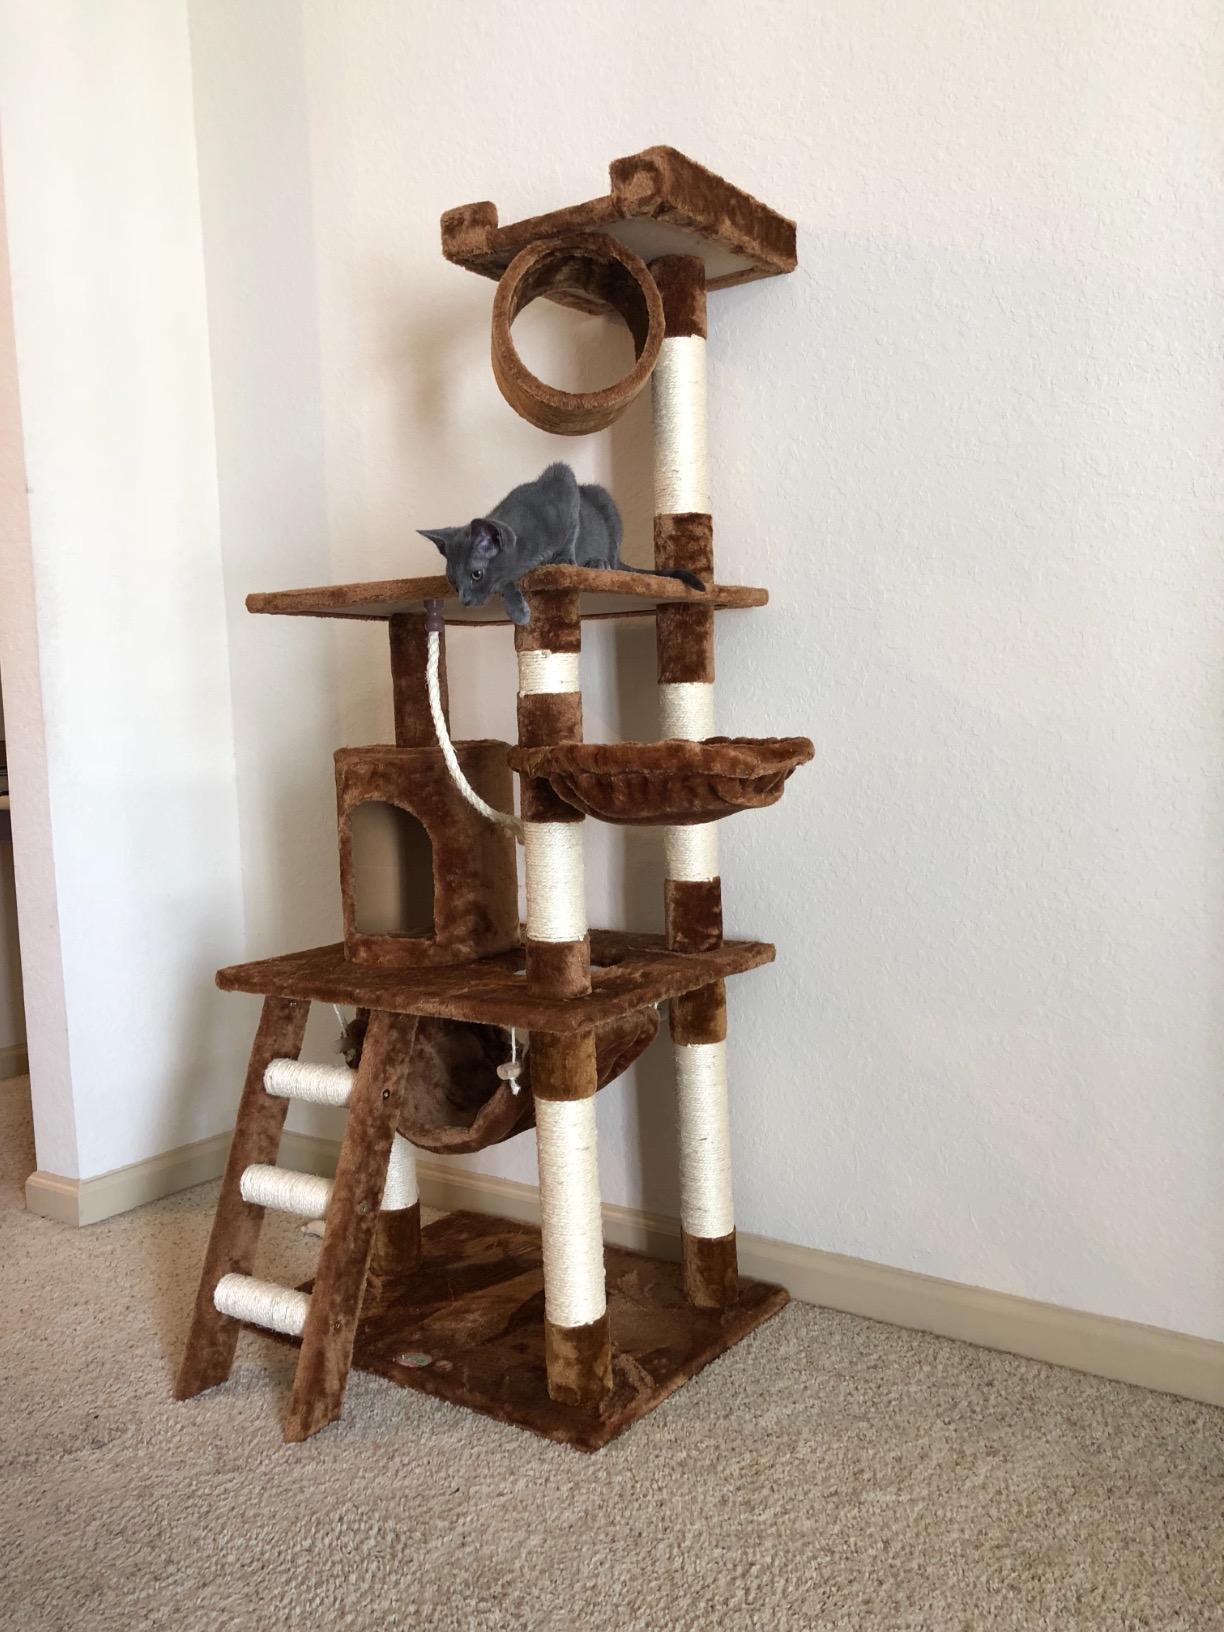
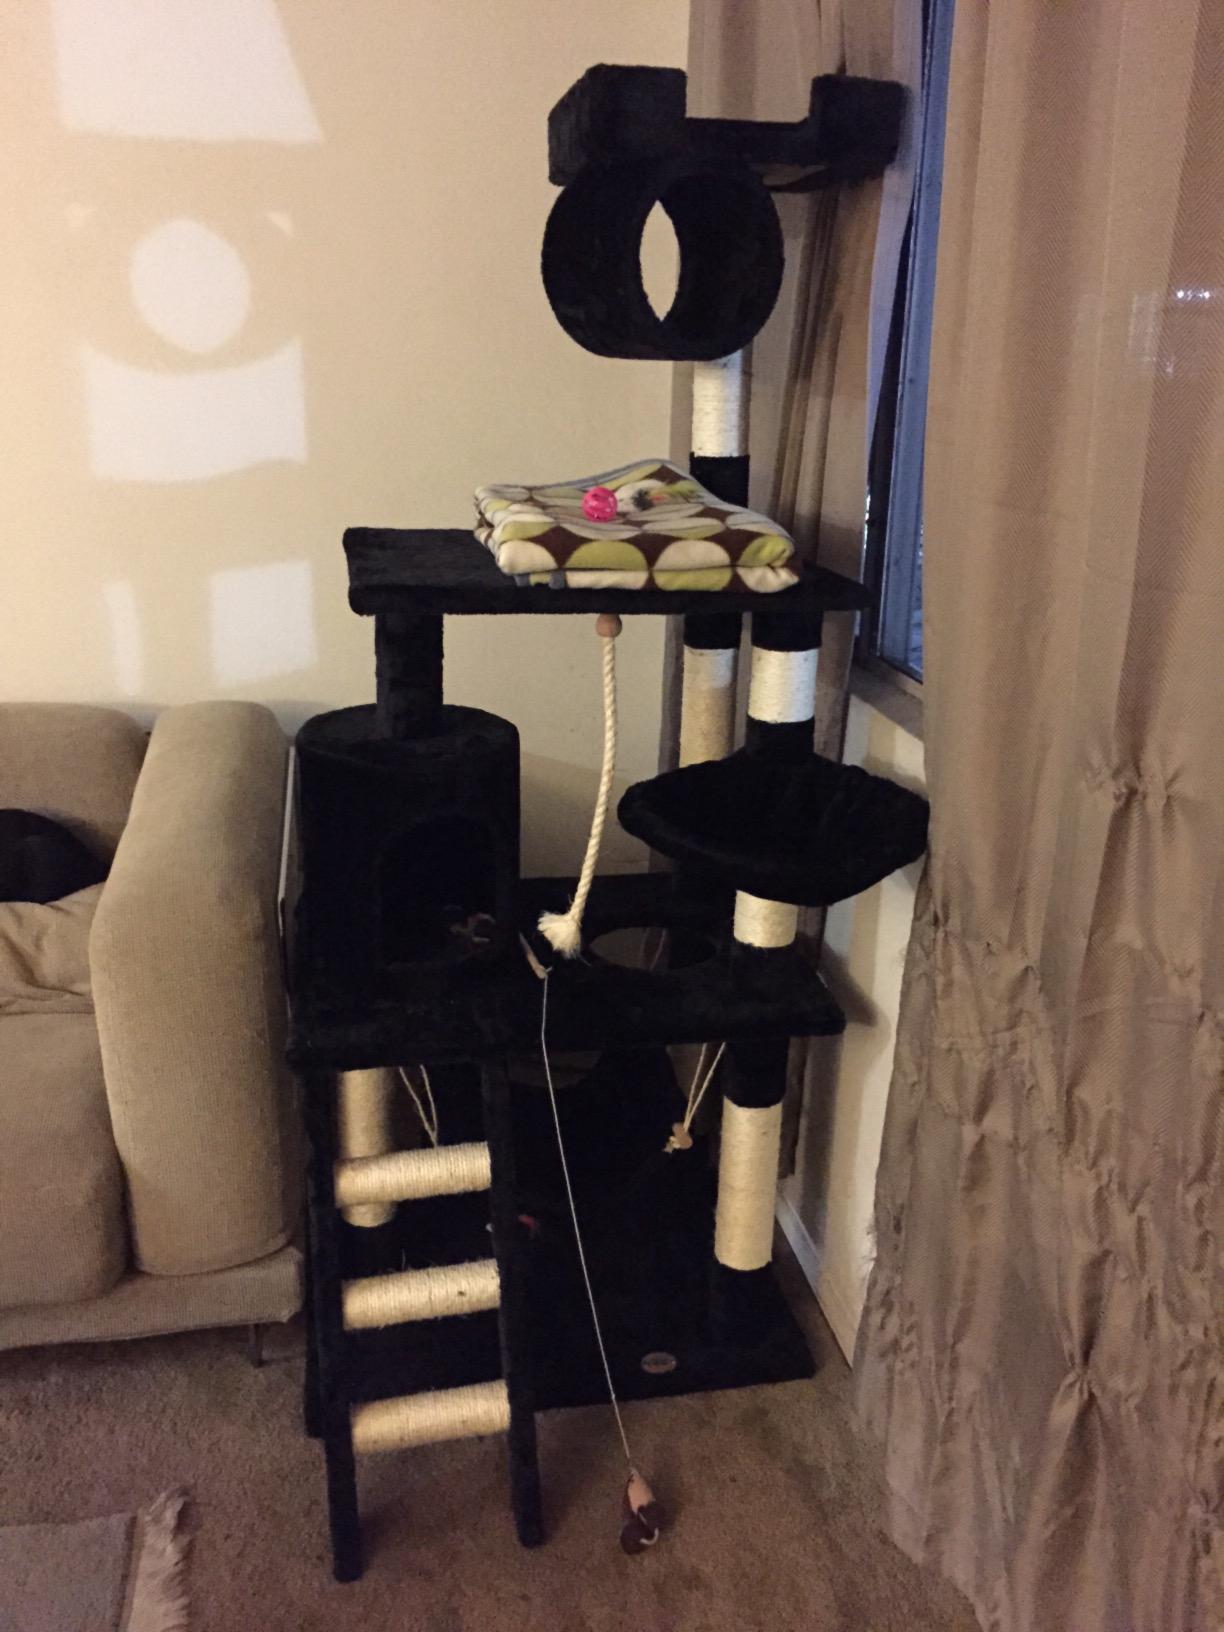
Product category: items_cat tree
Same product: no